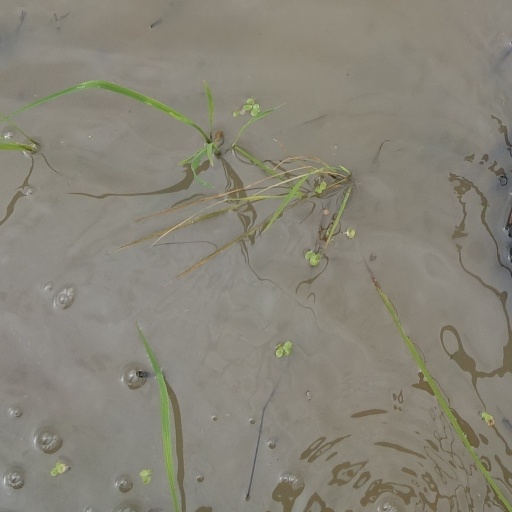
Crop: rice